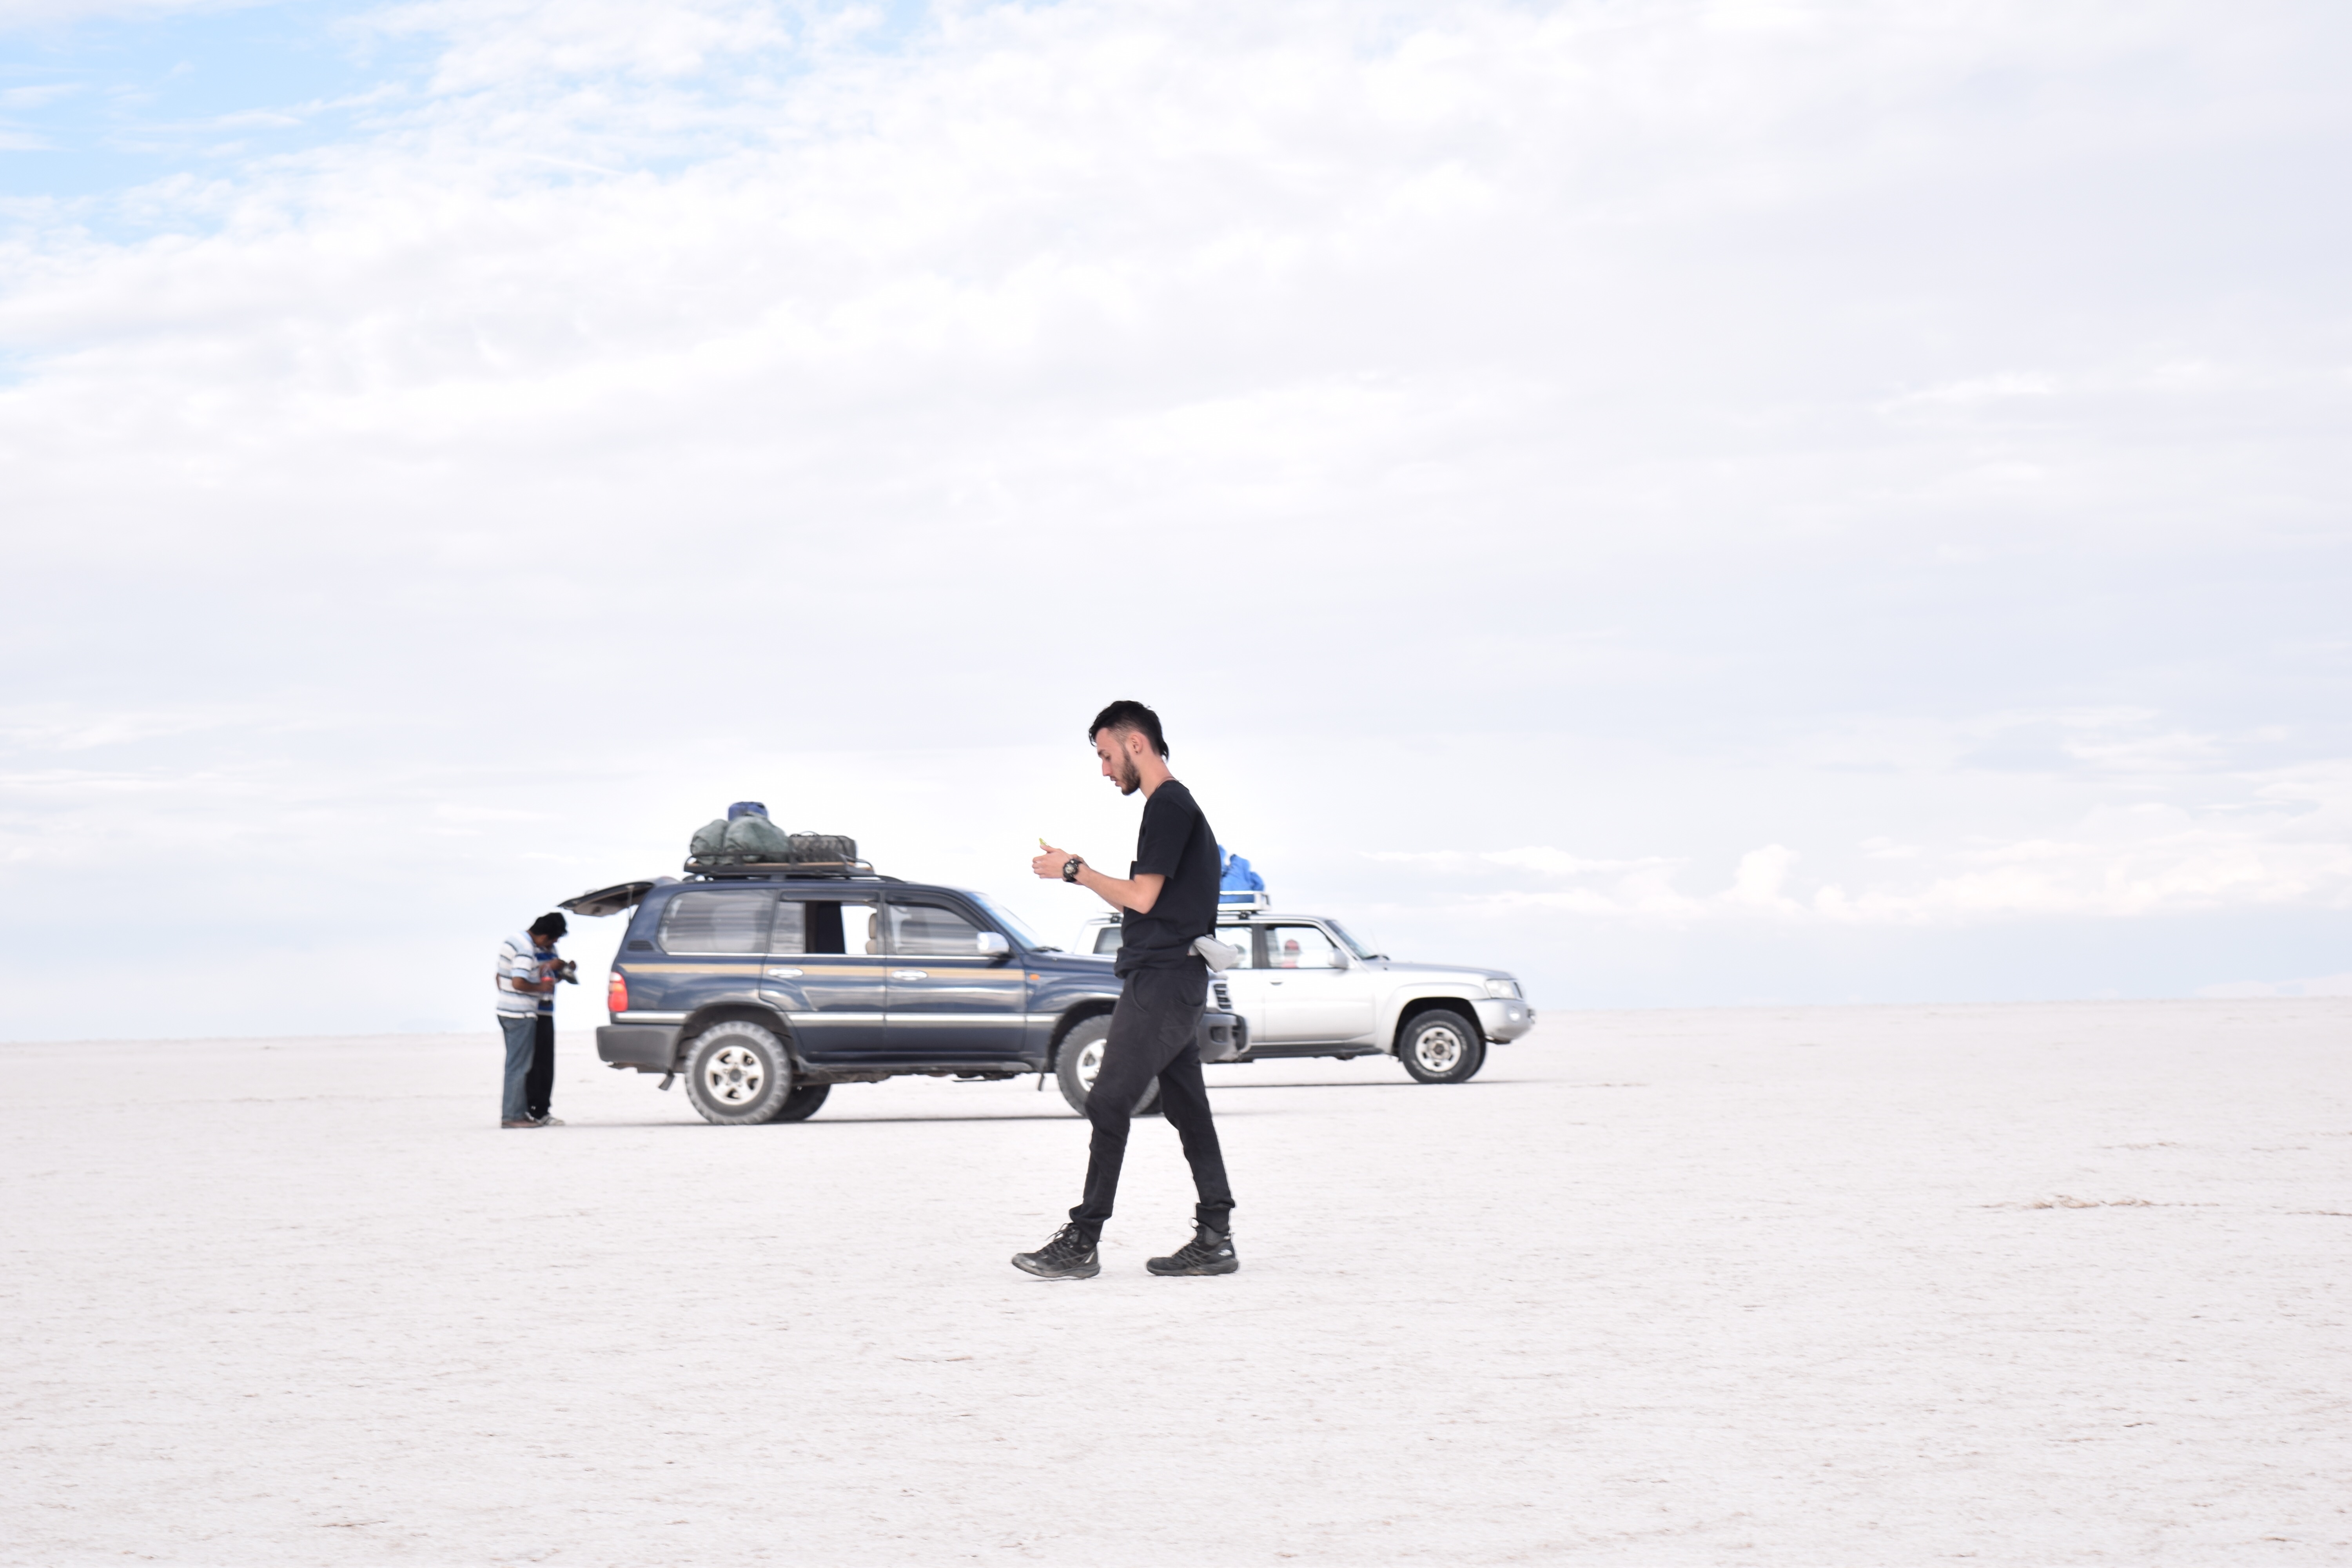
beach, sand, car, driving, vehicle